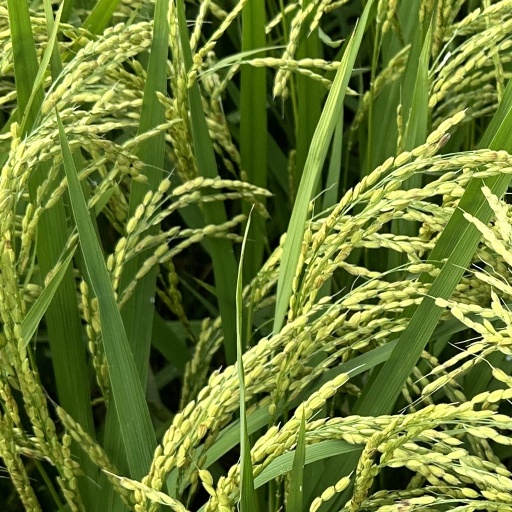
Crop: rice